Madera Canyon (Arizona)

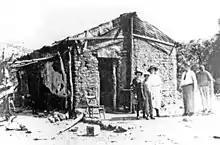
The White House in the late 1880s.

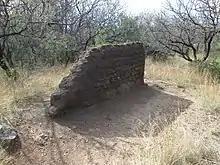
The remains of the White House in 2014.

The White House was one of the "first permanent structures" built in Madera Canyon. It is thought to have been constructed by a sheepherder named Walden in the late 1870s or early 1880s. Walden left around 1882 and the two or three room house was taken over by Theodore Wellish and his family as a summer retreat. Wellish owned the White House Mercantile Company in Tucson, and thus it was assumed that he was the one who whitewashed the adobe building, giving it its name. The White House was well known and easily recognizable, and so it became a landmark for determining the location of the many different mining claims in and around the area.